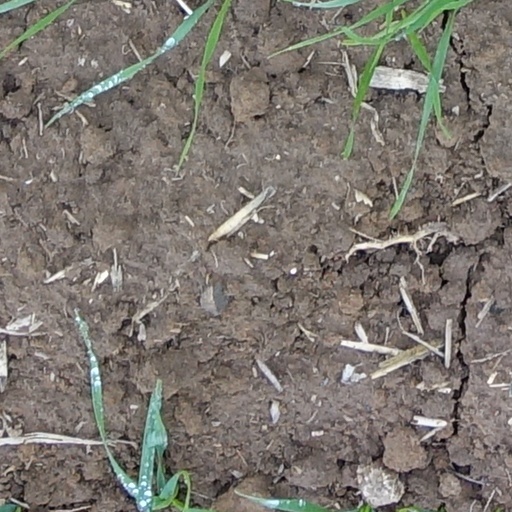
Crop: wheat